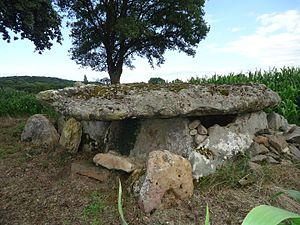
Allée couverte du Colombier - Aubigné-Racan - Sarthe (72)
Cet article présente une liste des sites mégalithiques de la Sarthe, en France.
L'allée couverte du Colombier est située à Aubigné-Racan, dans le département français de la Sarthe.
Aubigné-Racan est une commune française, située dans le département de la Sarthe en région Pays de la Loire, peuplée de 2 120 habitants.